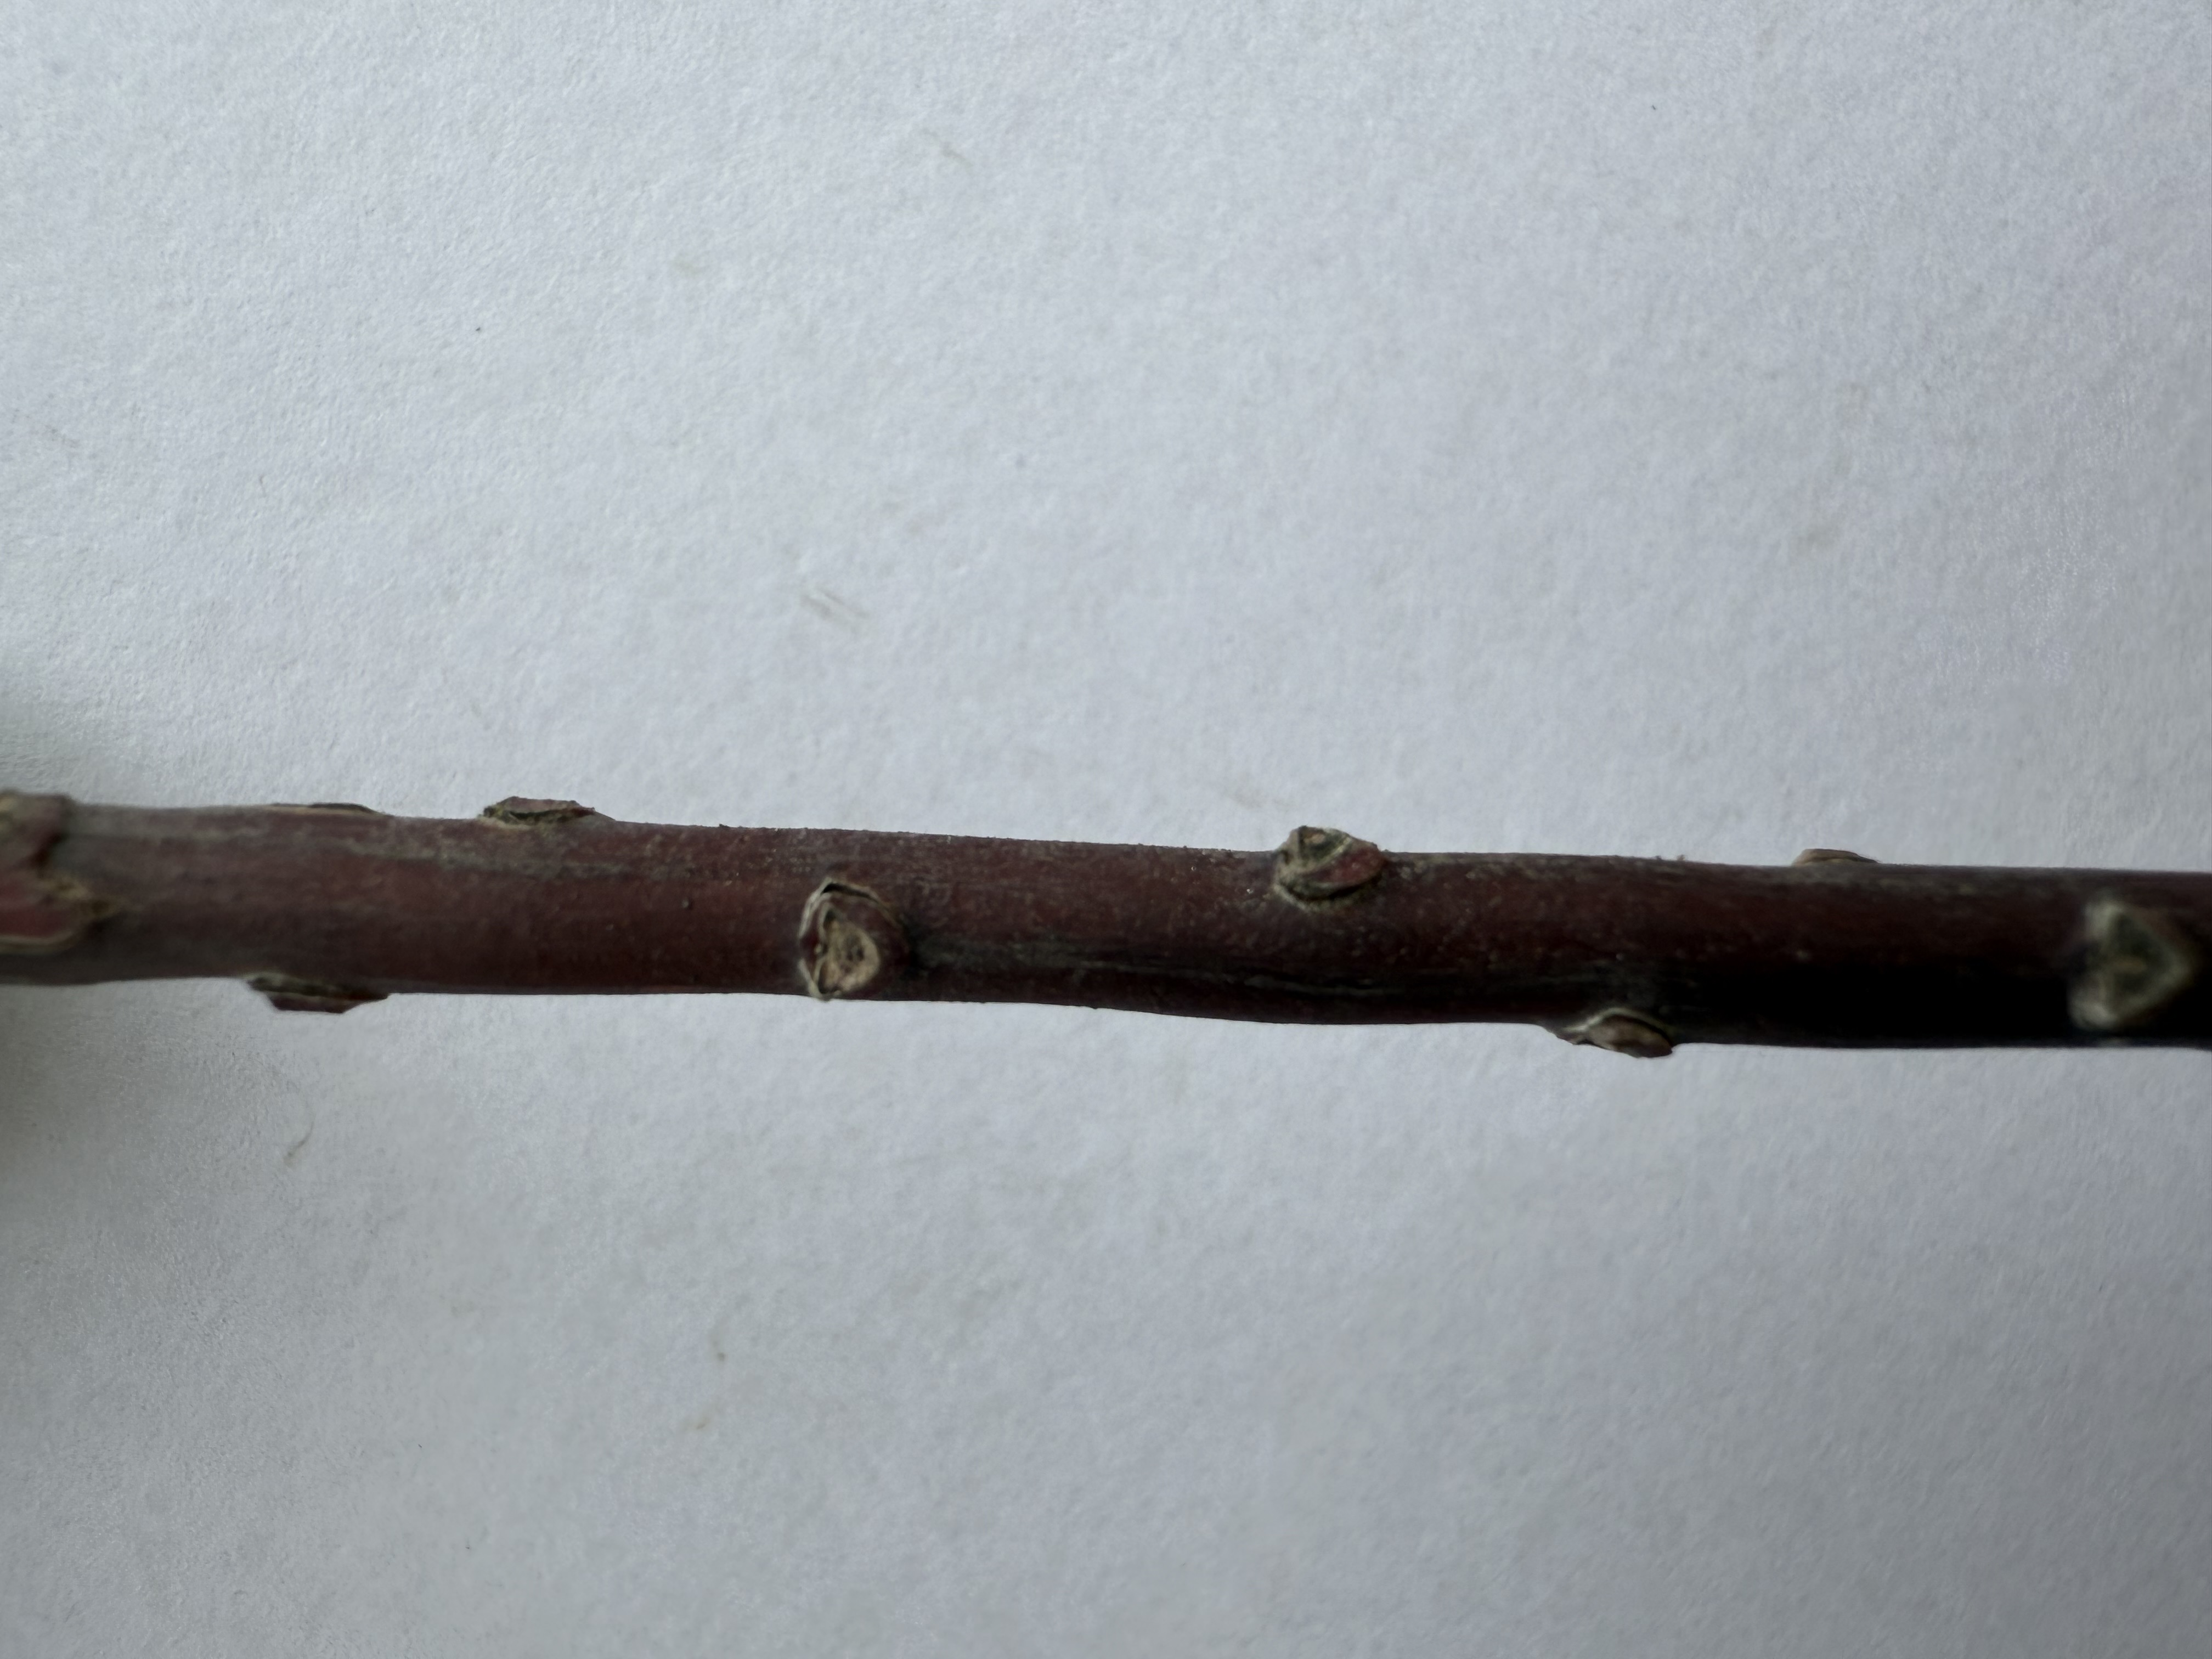
Variety: Strawberry Tree